Kek Lok Si

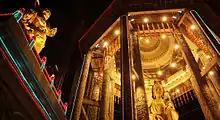
Octagonal pavilion over the statue of Guanyin

Kek Lok Si Temple is located at the foot of the Air Itam mountain in George Town on Penang Island. It is built over a plot of an area of that was donated by Yeoh Siew Beow. It is about walk from the Penang Hill Station.